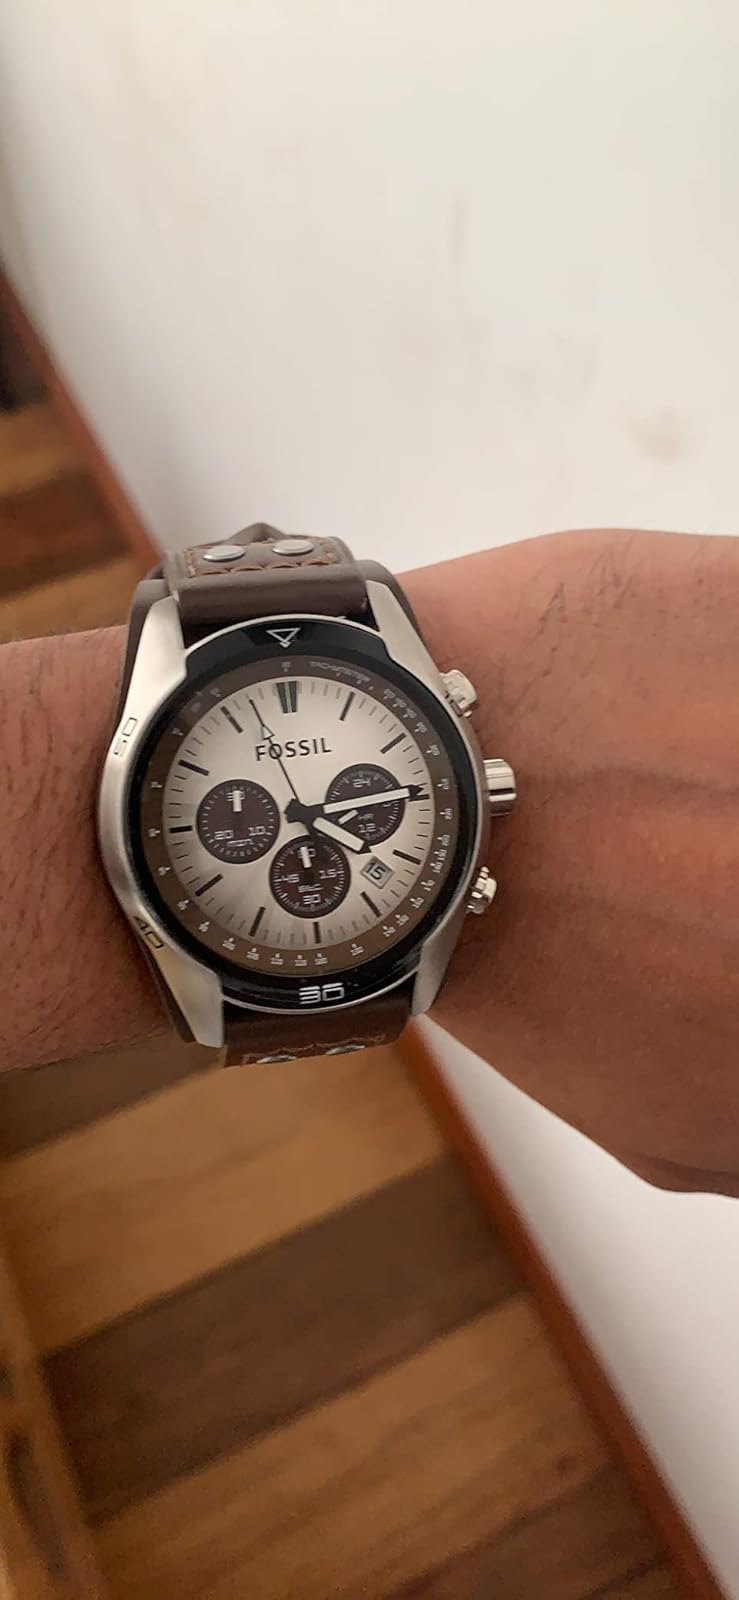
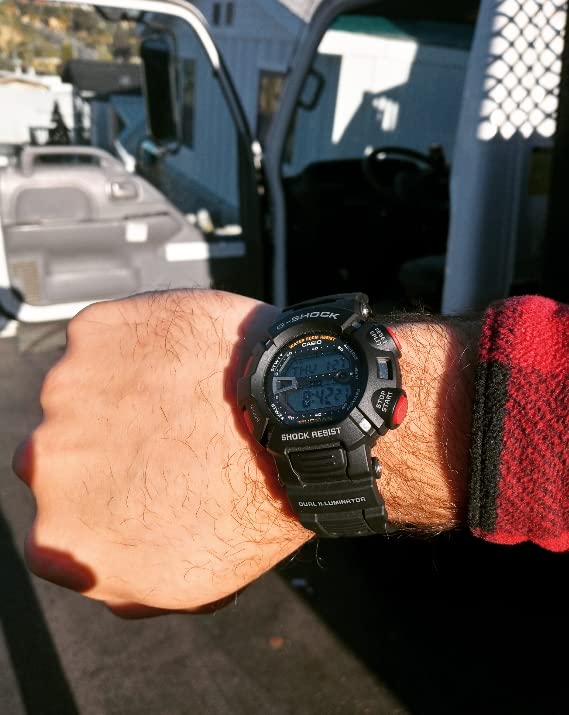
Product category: accessories_watch
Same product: no